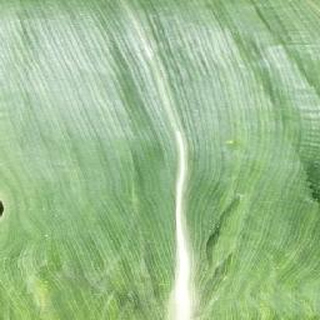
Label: healthy_corn